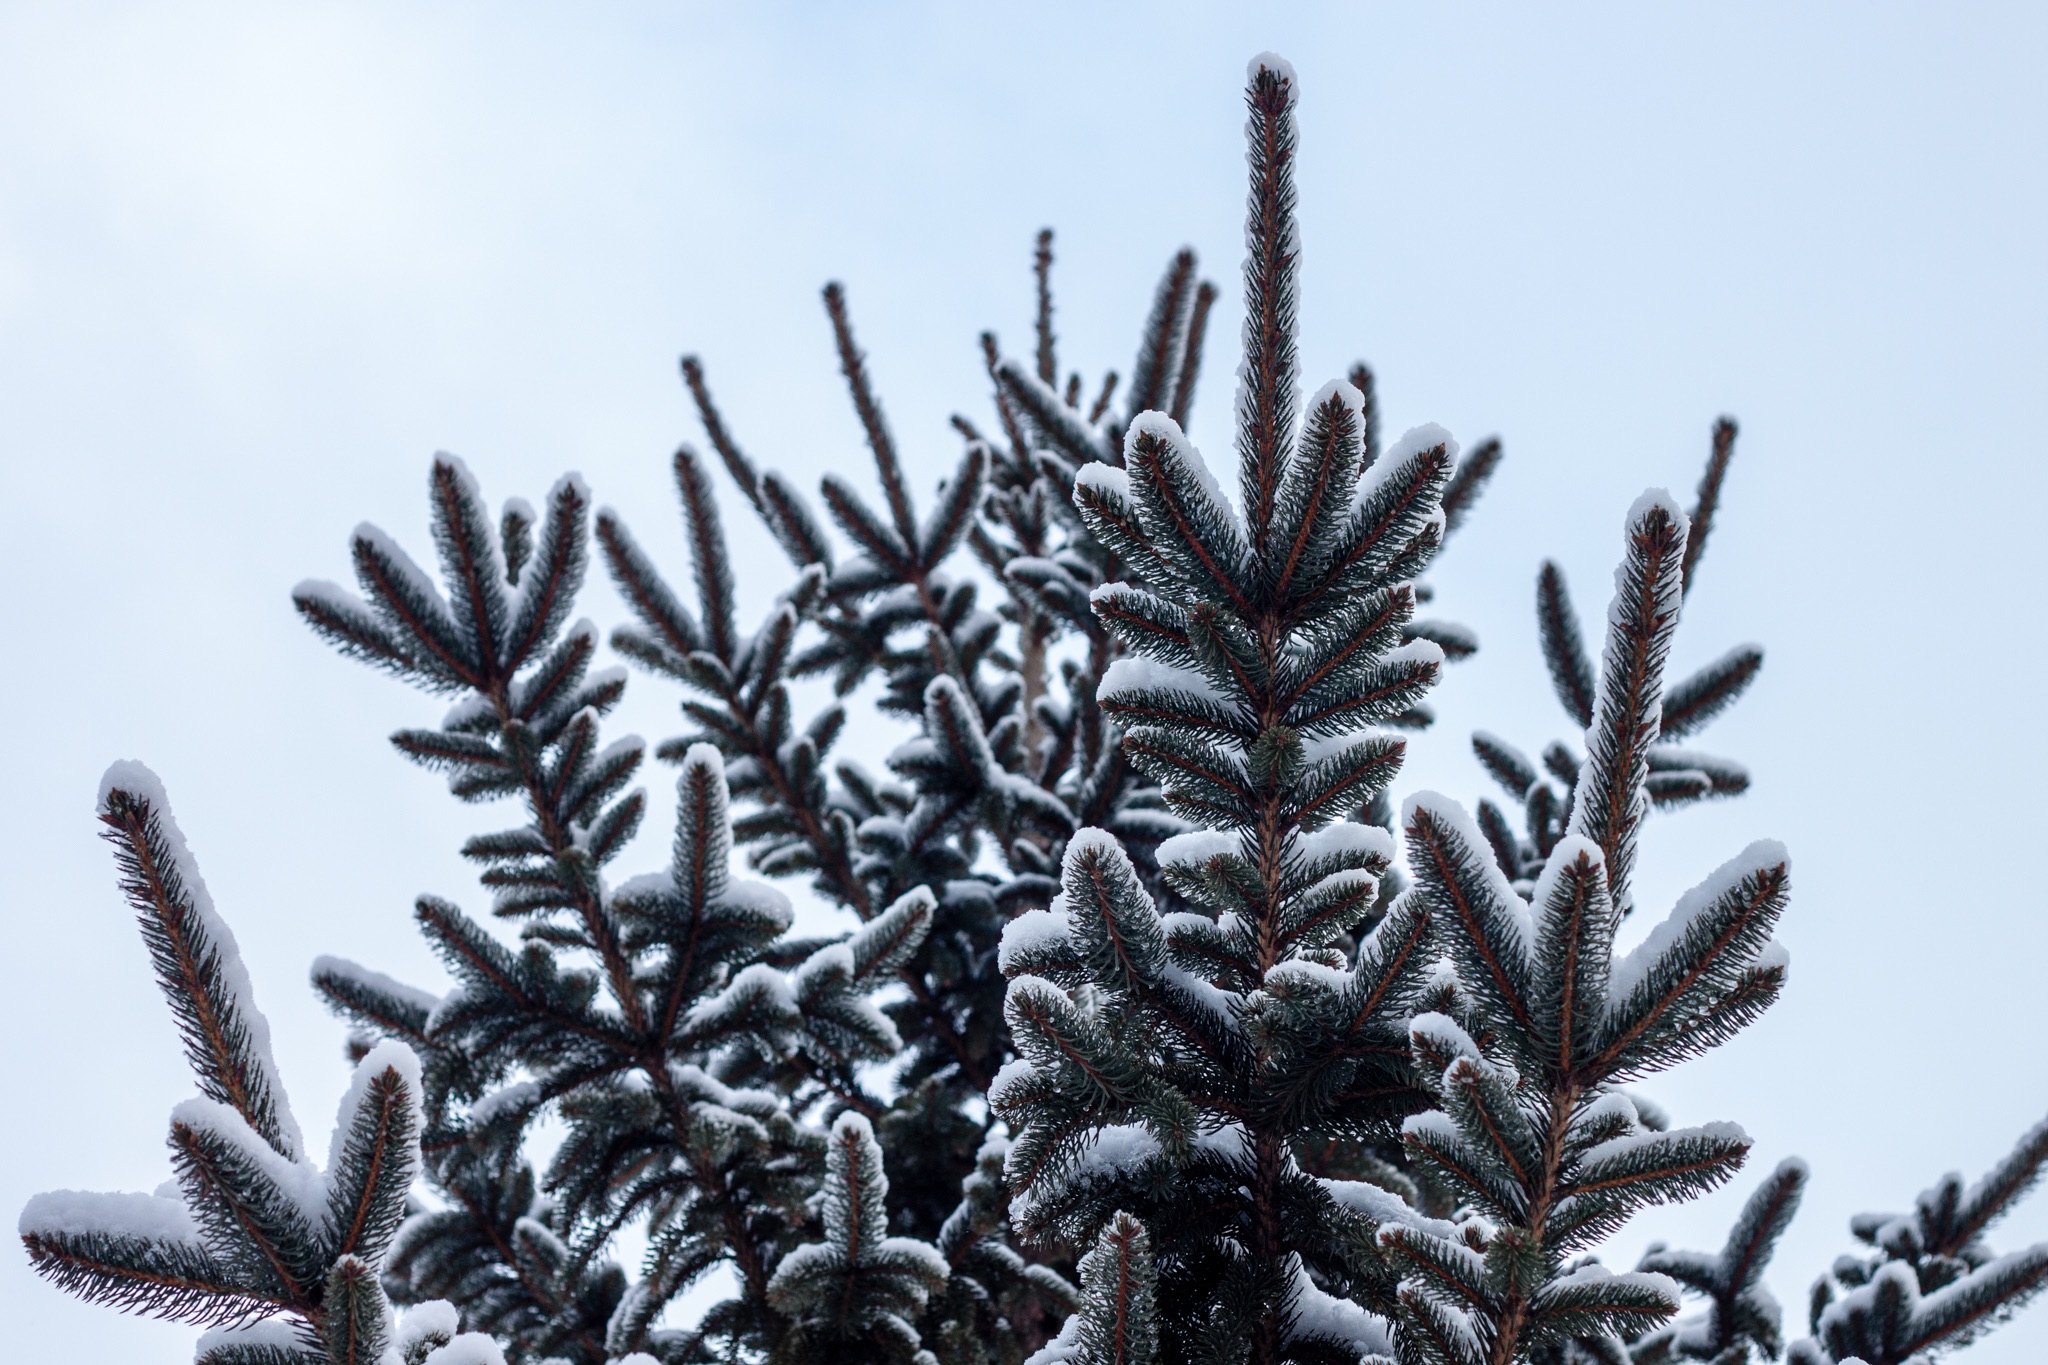
tree, branch, snow, winter, plant, leaf, flower, frost, pine, weather, botany, fir, flora, season, twig, close up, spruce, freezing, macro photography, woody plant, land plant, arecales